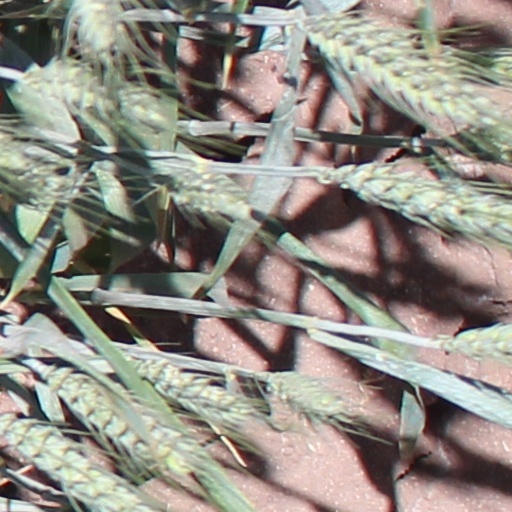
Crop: wheat